Republic of South Maluku

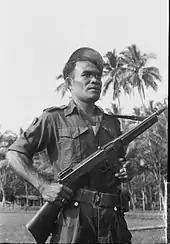
South Moluccan KNIL soldier

After the capitulation of the Imperial Japanese Army to the Allied forces, the Moluccan soldiers acted equally defiantly towards the Indonesian revolutionaries trying to fill the power vacuum left by the Japanese. Smaller scale conflicts in the Bersiap period between regrouped Moluccan fighting units and Permuda groups usually left the well-trained Moluccan fighters victorious. In their efforts to subdue the counter revolutionary RMS movement on Ambon, the newly established Tentara Nasional Indonesia (Republican Indonesian army, TNI) encountered the military prowess of the Moluccan special troops. The heavy fighting triggered them to create their own special troops. At that time the Moluccan special troops' only contemporaries were the Gurkha units of the British Indian Army.